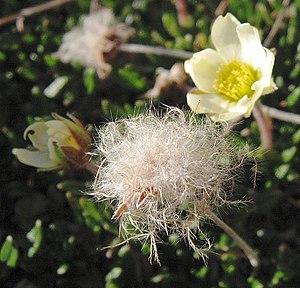
Le feuillage est permanent formant un tapis de 3-8 cm de hauteur. Les fleurs crèment apparaissent en juin-juillet.
Dryas est un genre de plantes vivaces de la famille des rosacées.